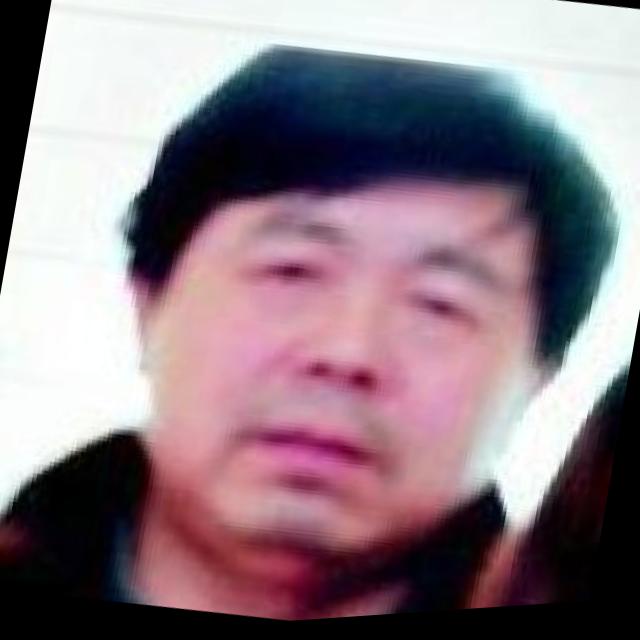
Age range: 45-64